Sky position (RA, Dec in degrees): 242.502, 12.092
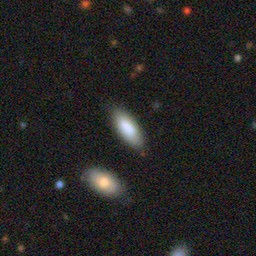
Galaxy morphology: In-between Round Smooth Galaxies